A Kid Like Jake

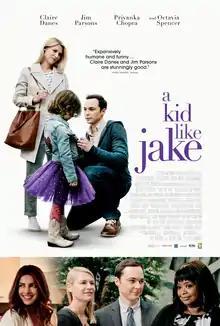
Theatrical release poster

A Kid Like Jake is a 2018 American drama film directed by Silas Howard and written by Daniel Pearle, based on his own 2013 play of the same name. It stars Claire Danes, Jim Parsons (who also co-produced), Priyanka Chopra, Amy Landecker, Ann Dowd, and Octavia Spencer. It follows a married couple struggling to navigate their roles as parents to a gender-nonconforming child.